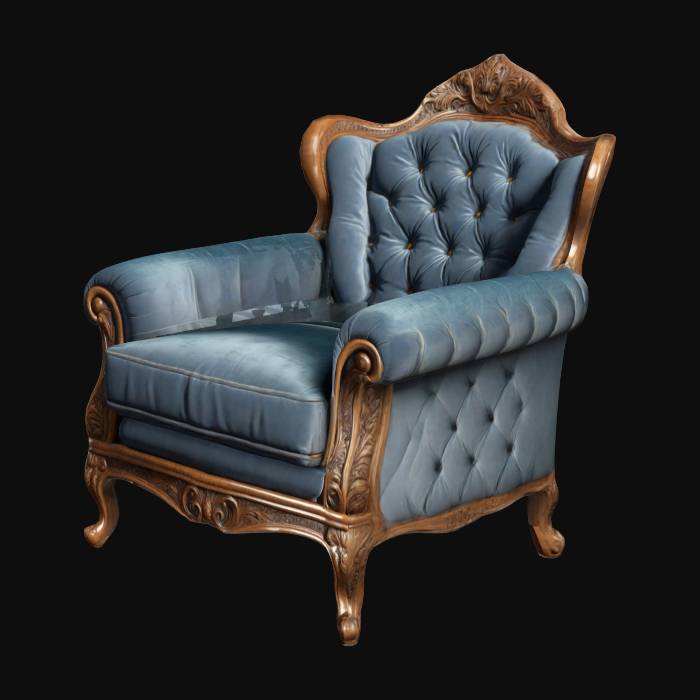
미적 점수 (1~10점): 3